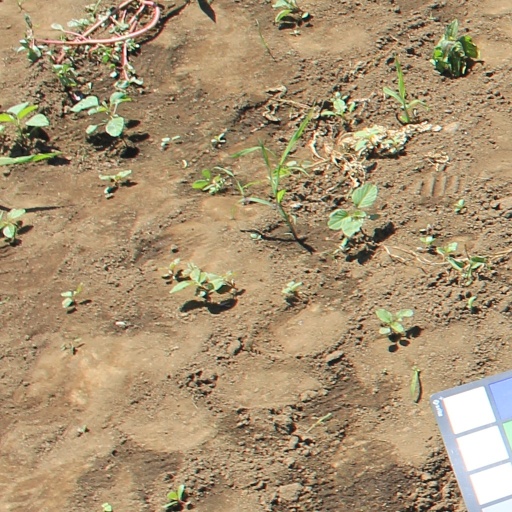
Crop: soybean